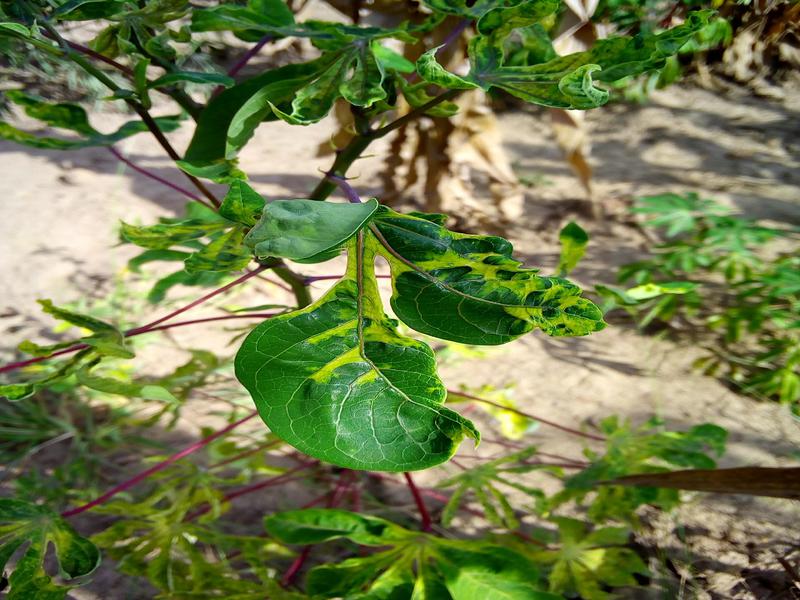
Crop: cassava
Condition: mosaic_disease